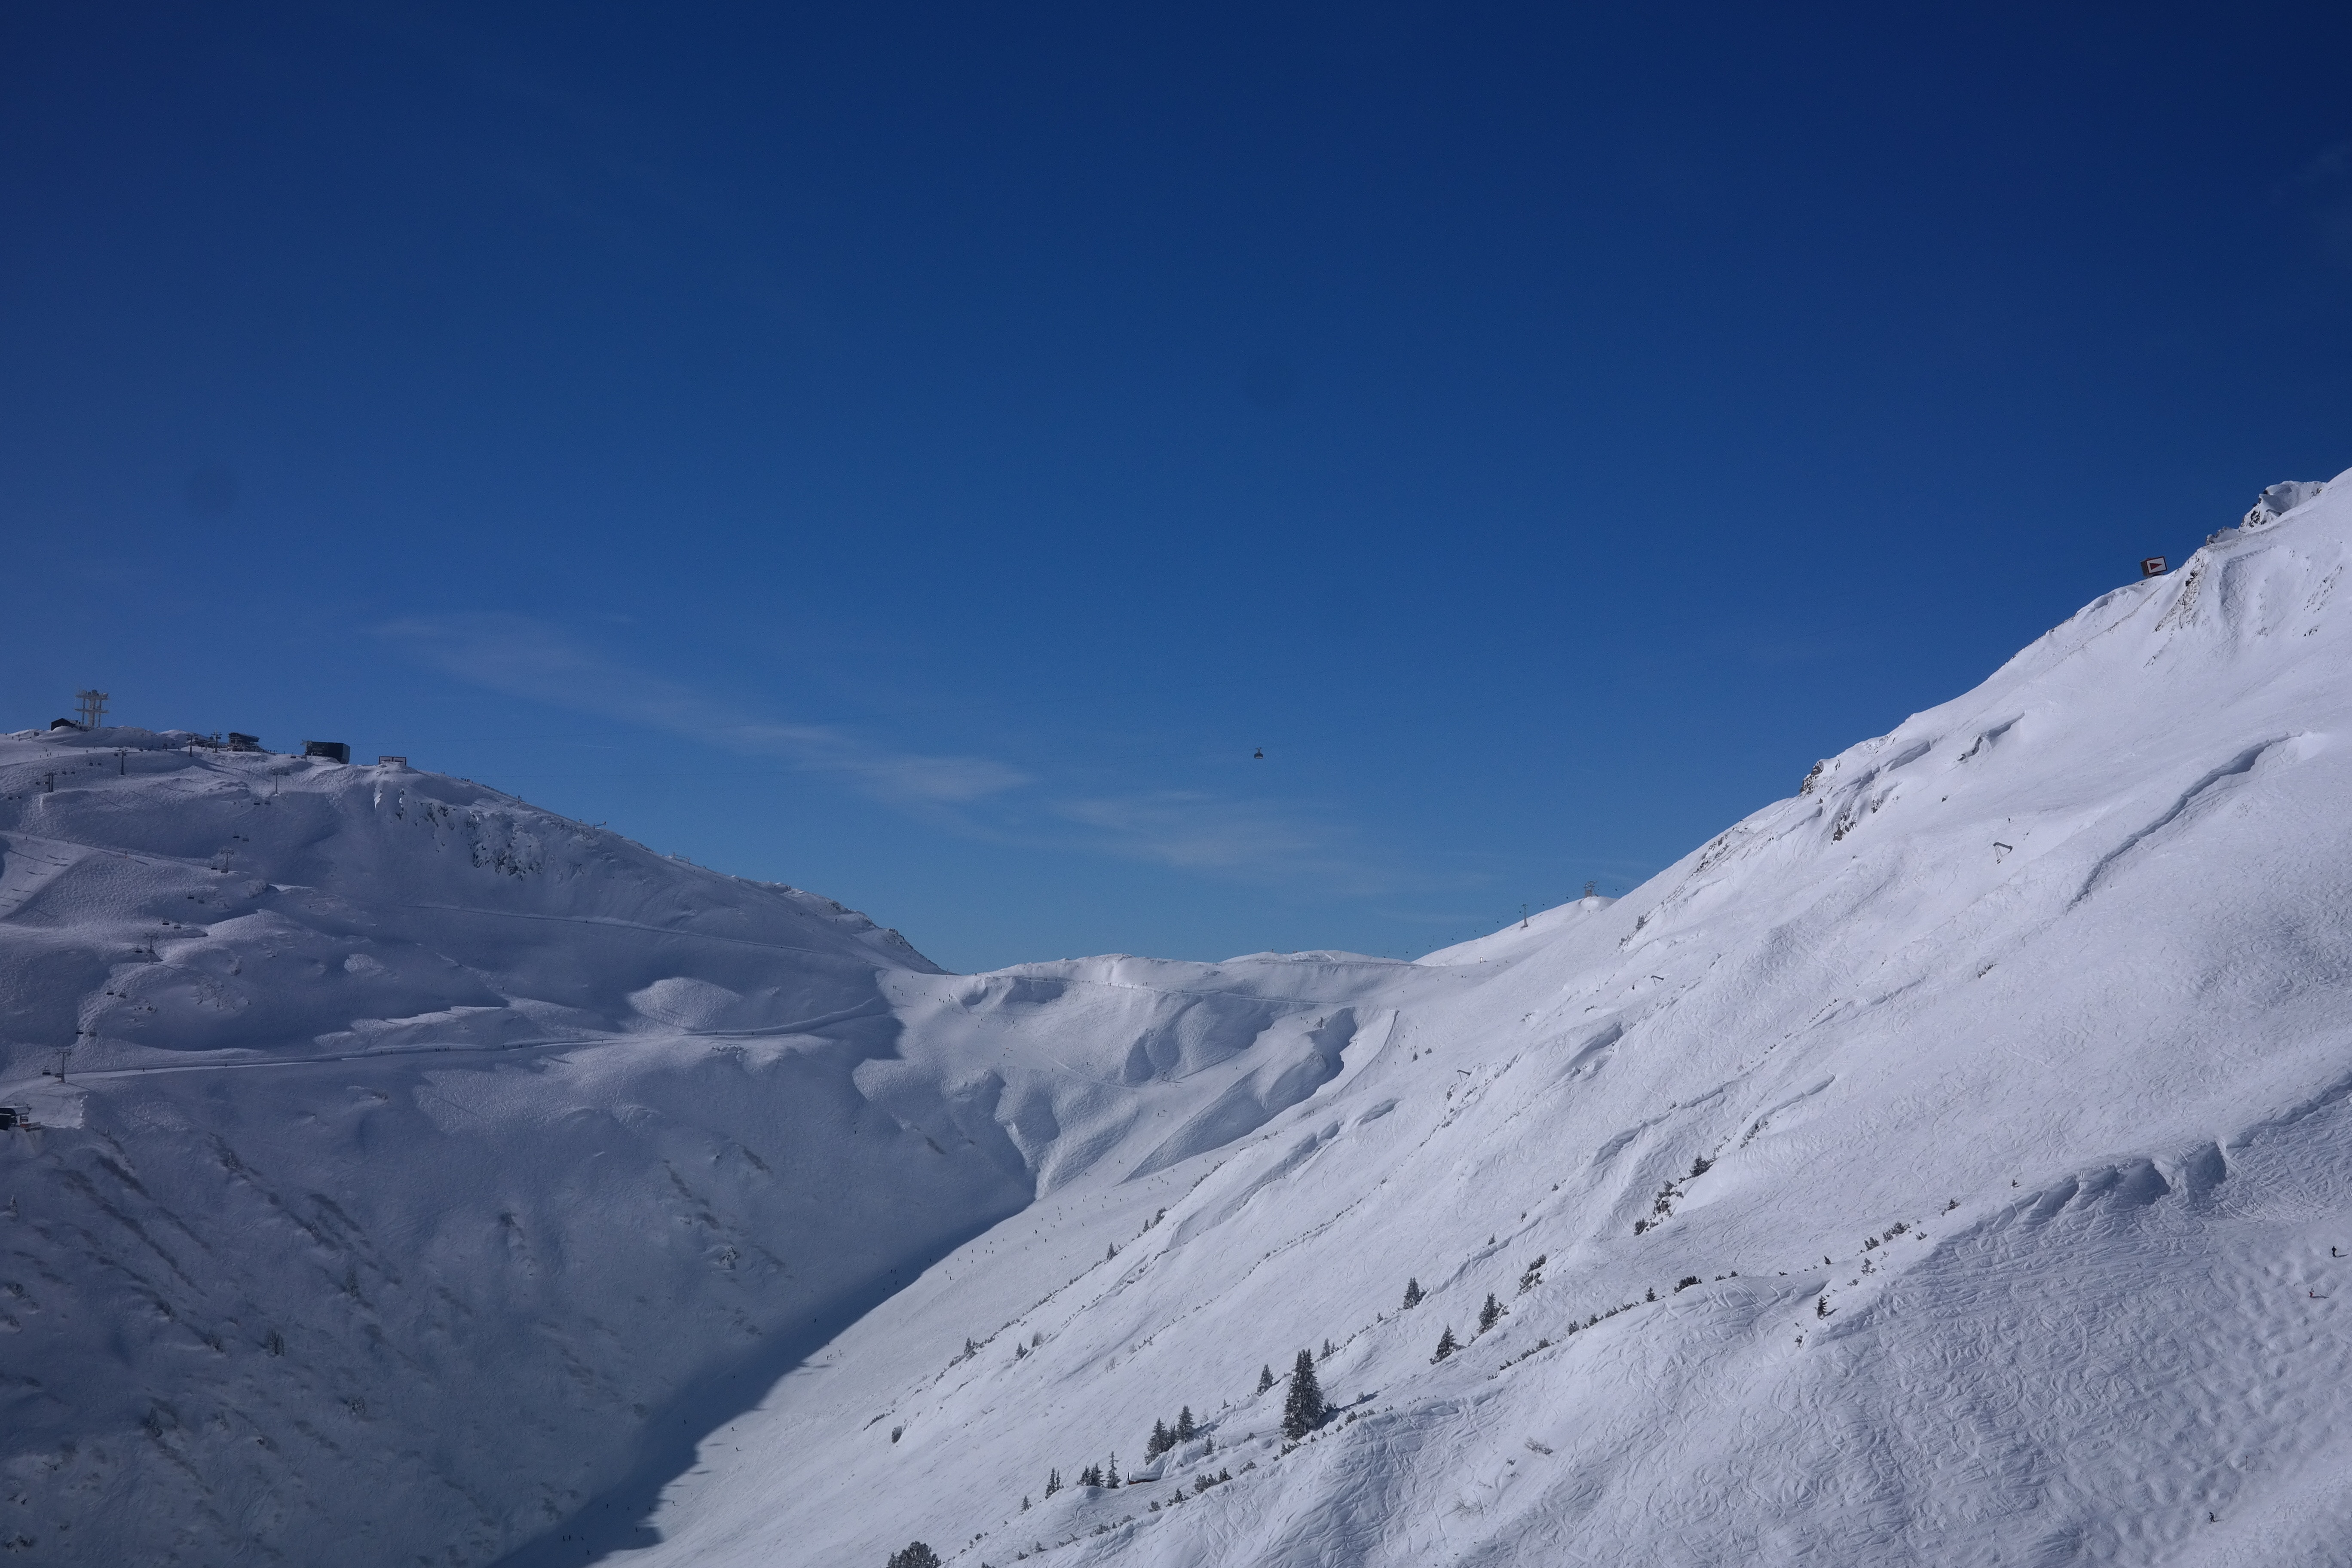
mountain, snow, winter, mountain range, weather, skiing, season, ridge, summit, mountaineering, winter sport, sports, mountains, alps, ski, runway, wintry, piste, ski area, ski touring, mountain peaks, arlberg, ski mountaineering, ski equipment, mountainous landforms, geological phenomenon